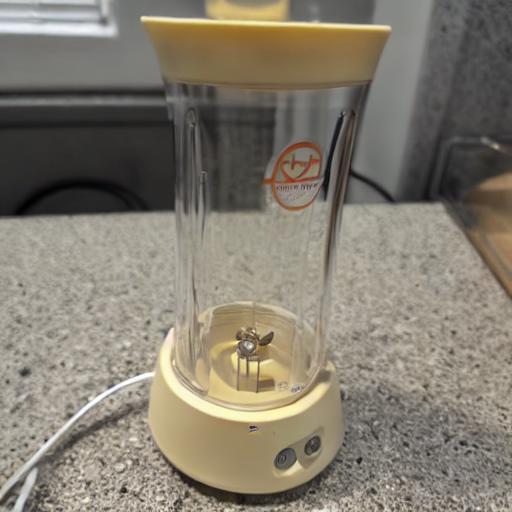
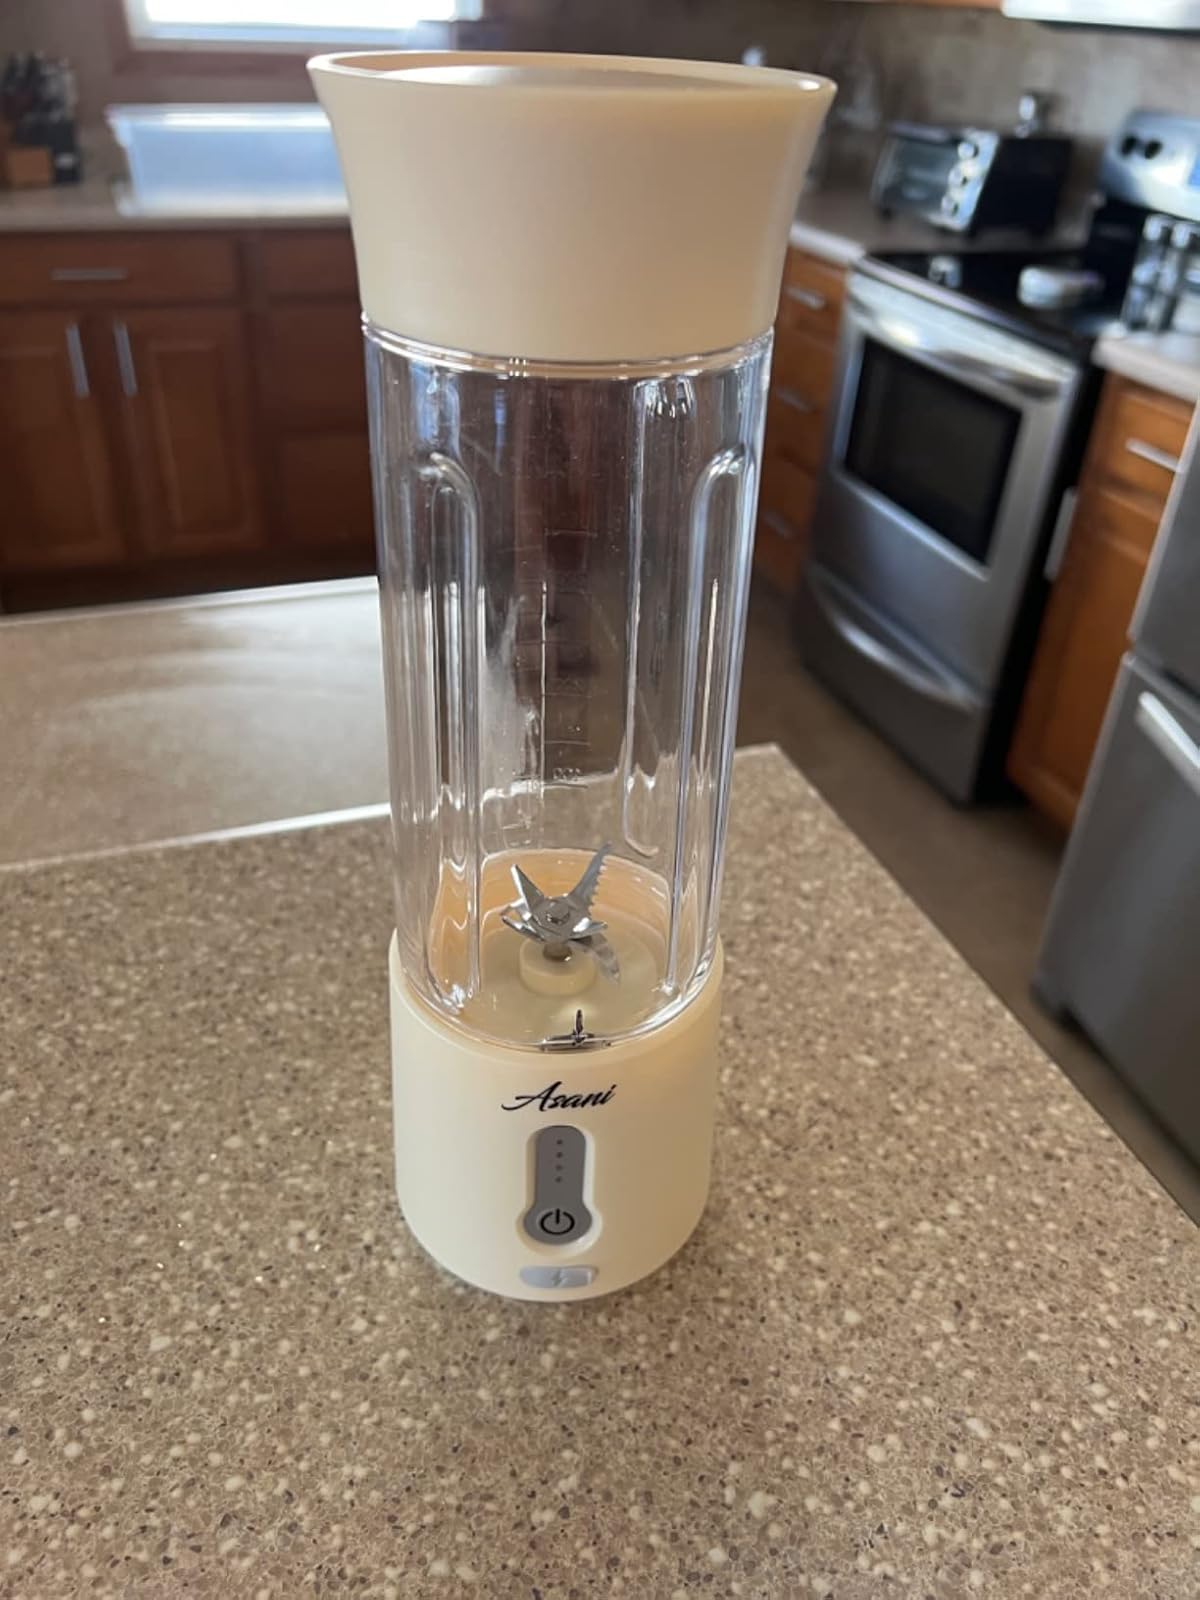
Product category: items_blender
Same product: no